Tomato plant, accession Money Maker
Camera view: horizontal (90 deg, fisheye); turntable rotation: 60 degrees
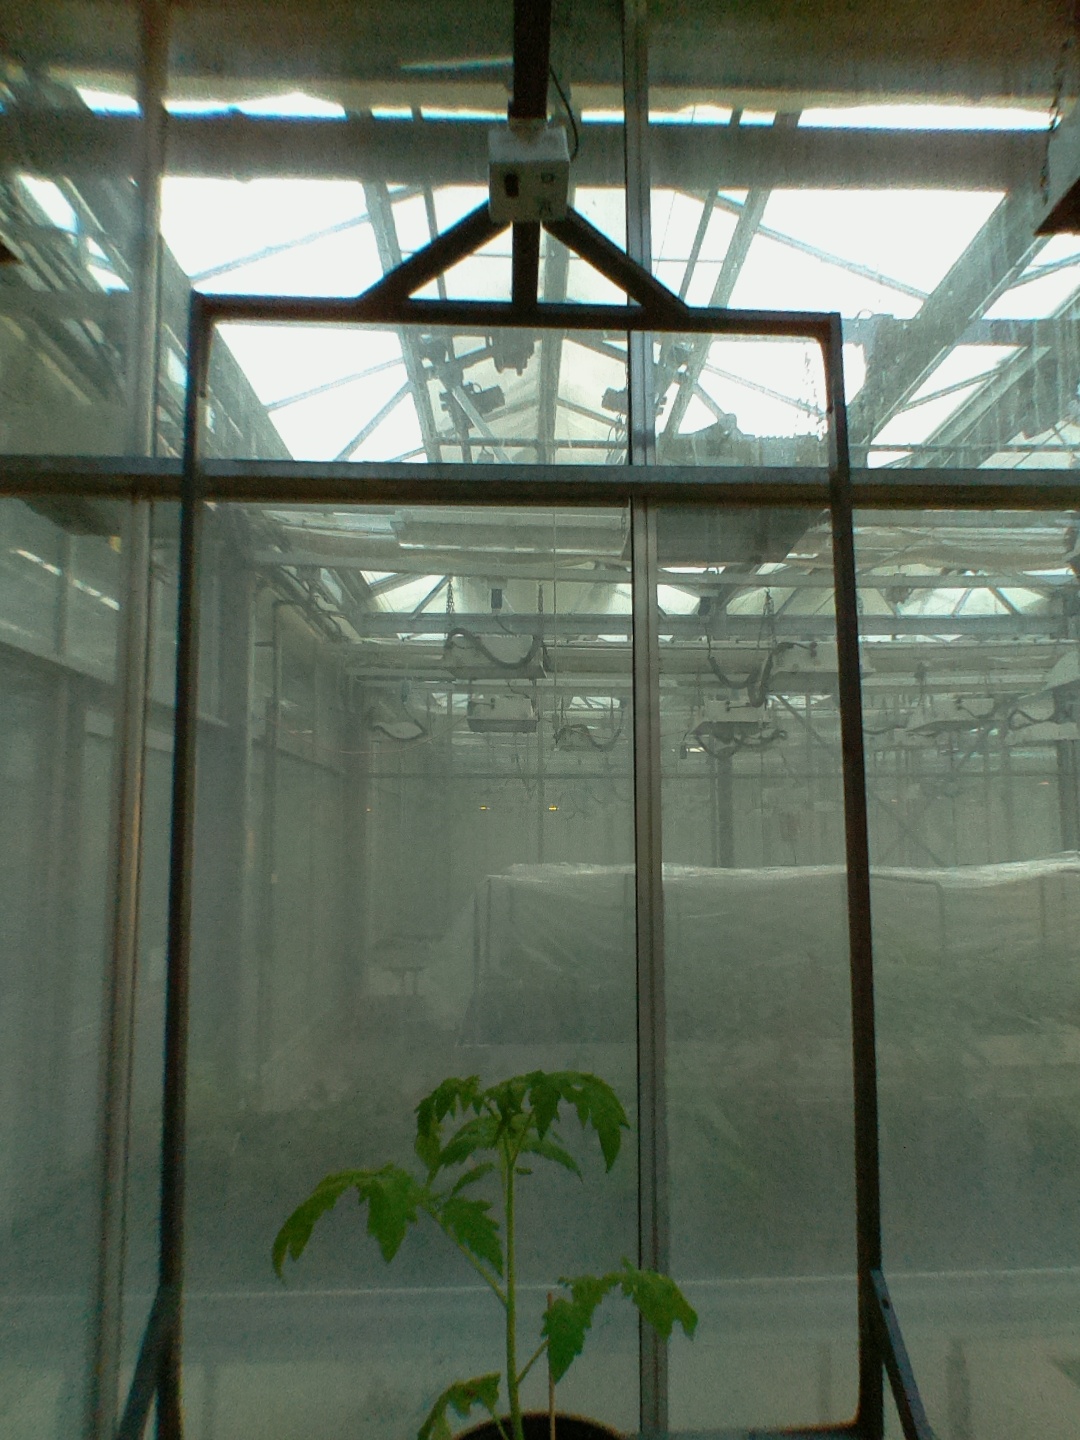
BBCH growth stage 13: 6 of true leaves visible